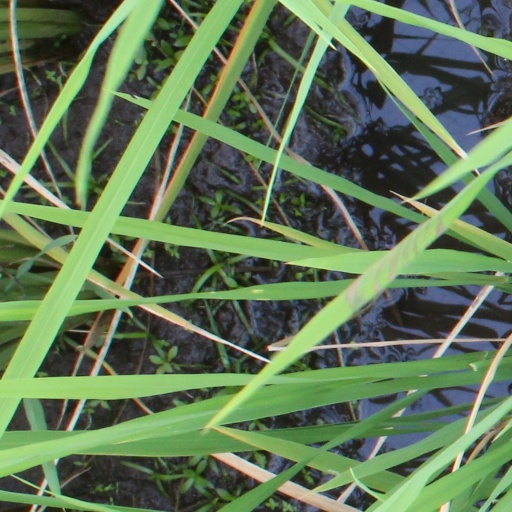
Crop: rice